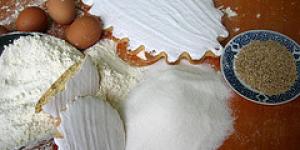
torta de san blas